When the Idols Walked

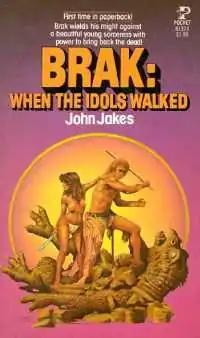
First edition

When the Idols Walked is a fantasy novel by American writer John Jakes, featuring his sword and sorcery hero Brak the Barbarian.